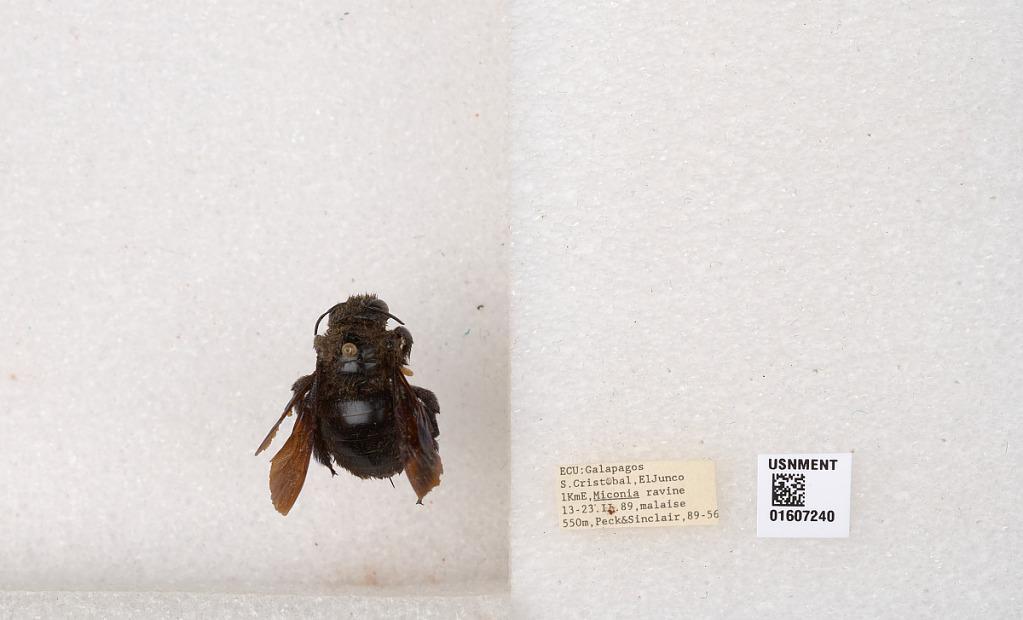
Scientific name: Xylocopa (Neoxylocopa) darwini Cockerell
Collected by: Peck & Sinclair
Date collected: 1989-2-13
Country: Ecuador
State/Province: Galapagos
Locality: S. Cristobal, El Junco
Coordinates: -0.8953, -89.4801